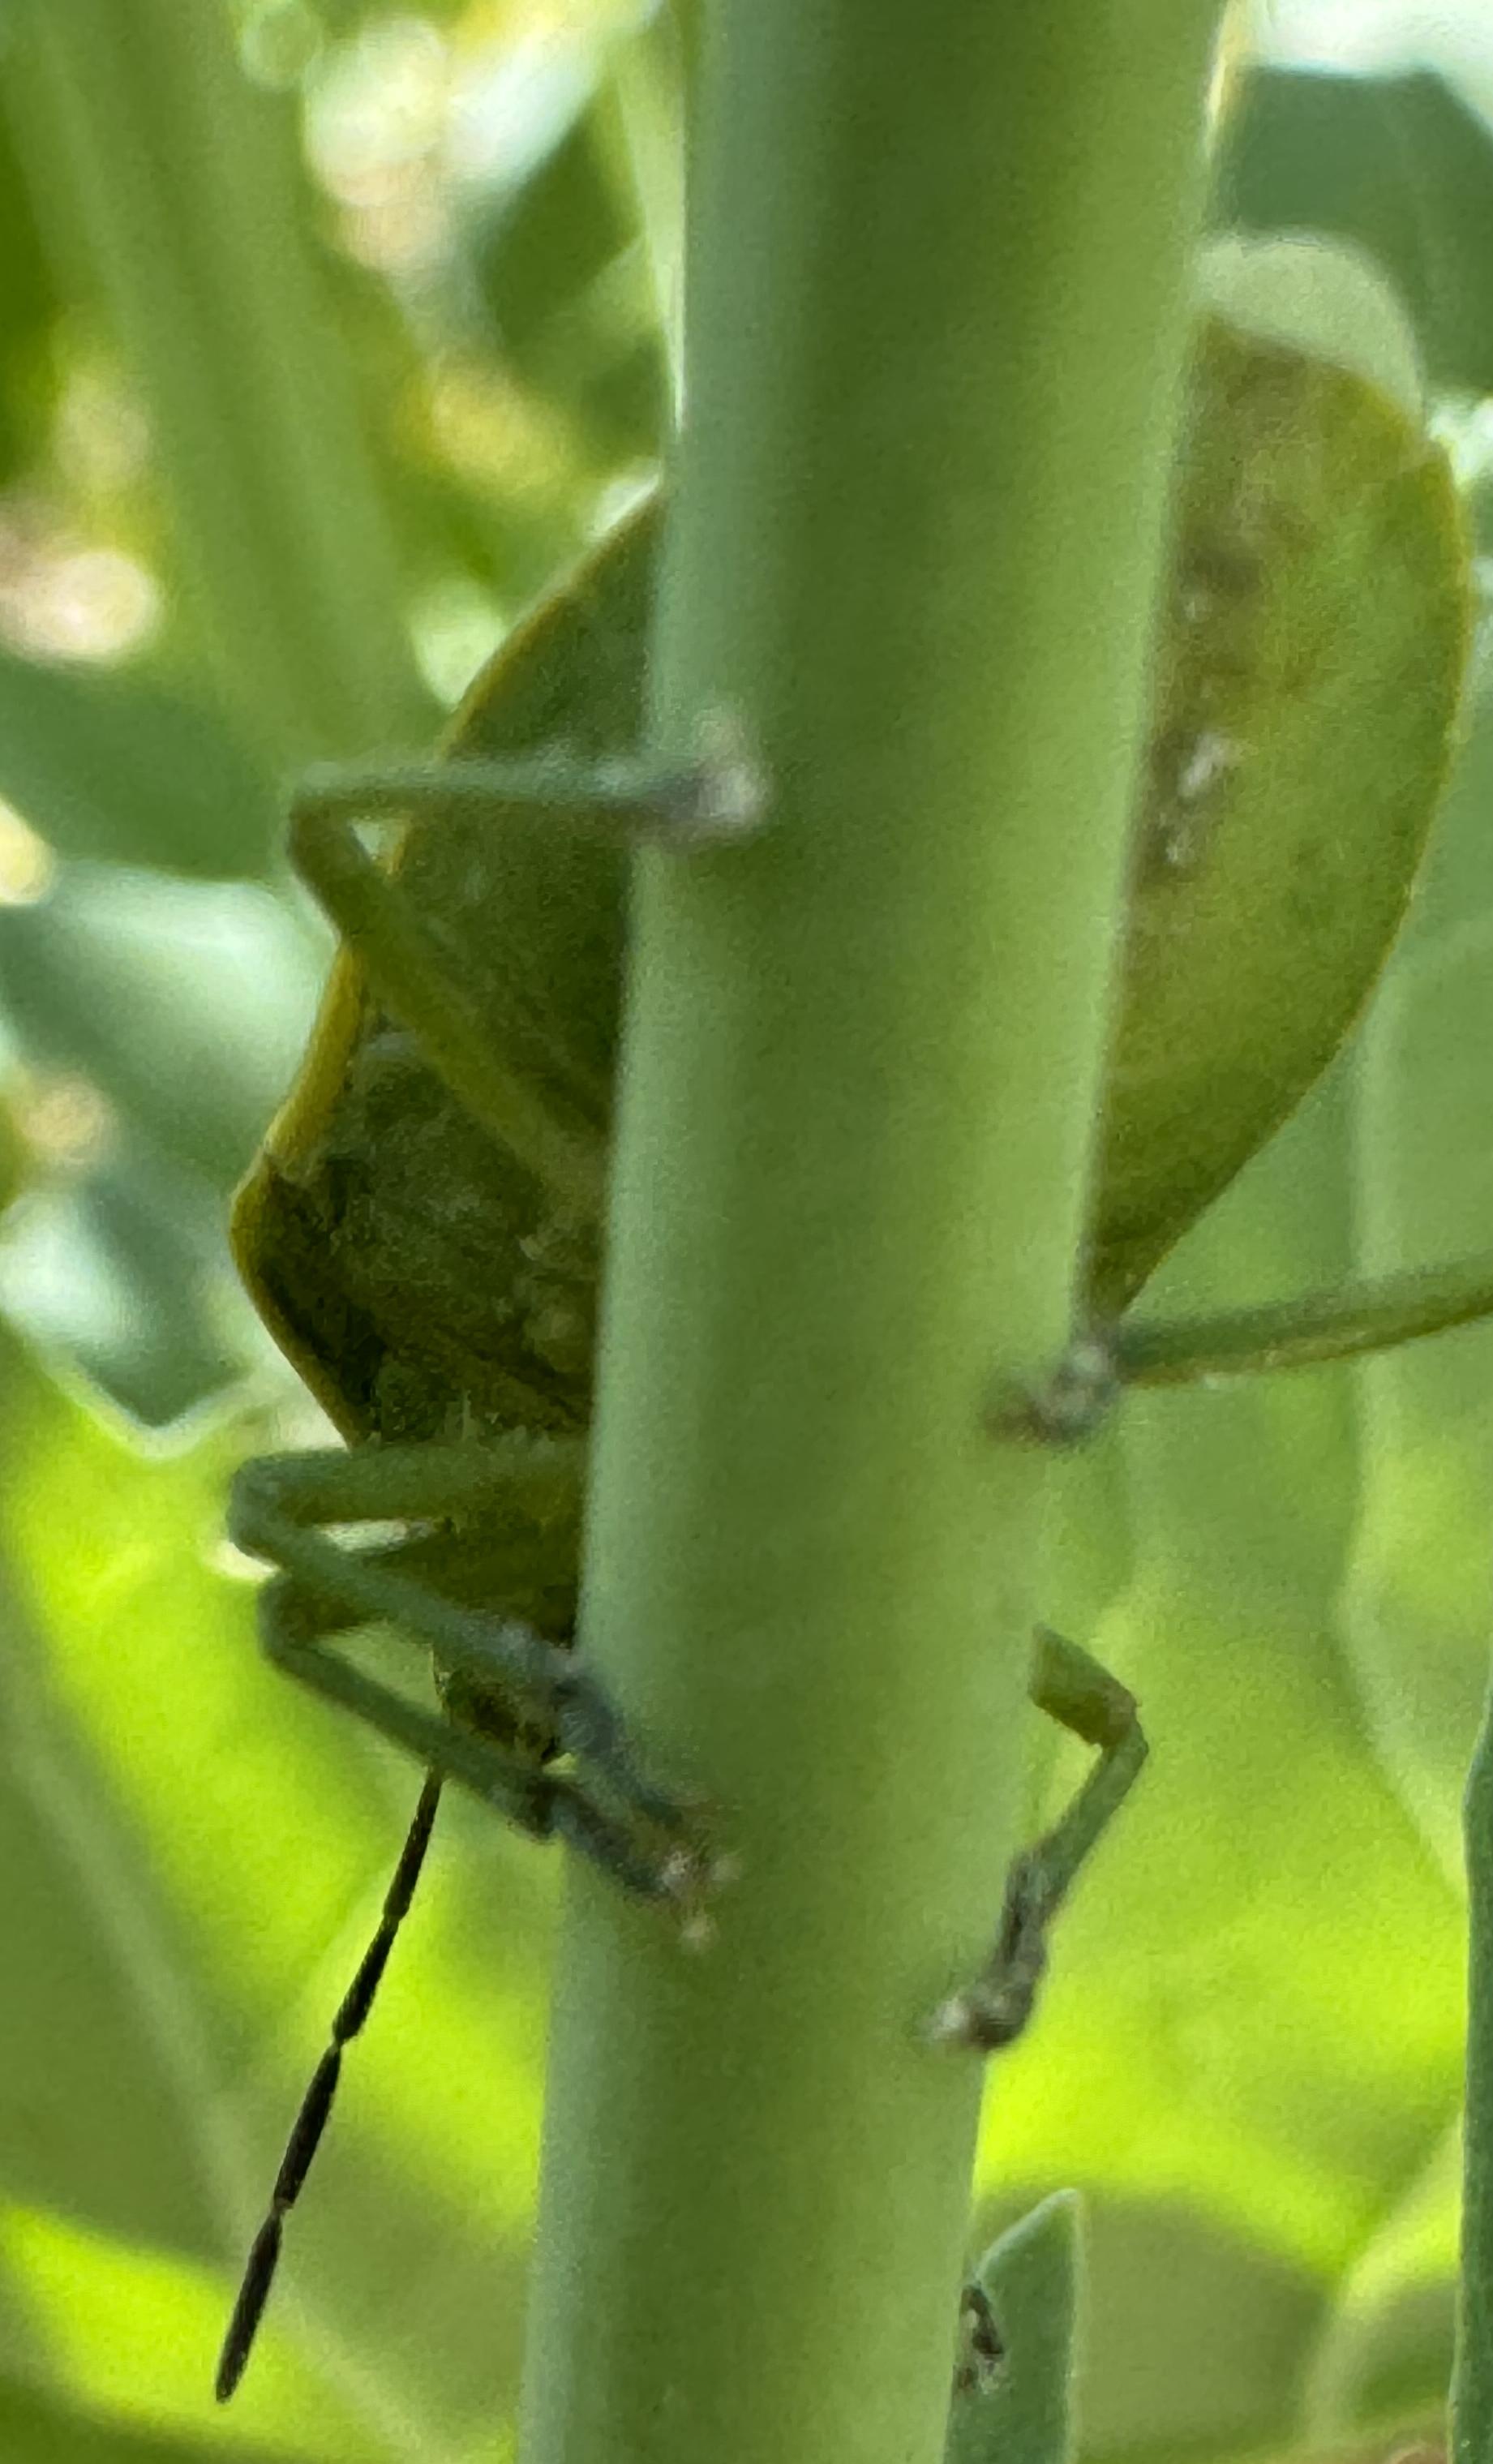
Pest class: stink_bug